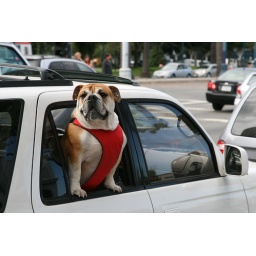
A dog hanging out of the window of an SUV in San Francisco